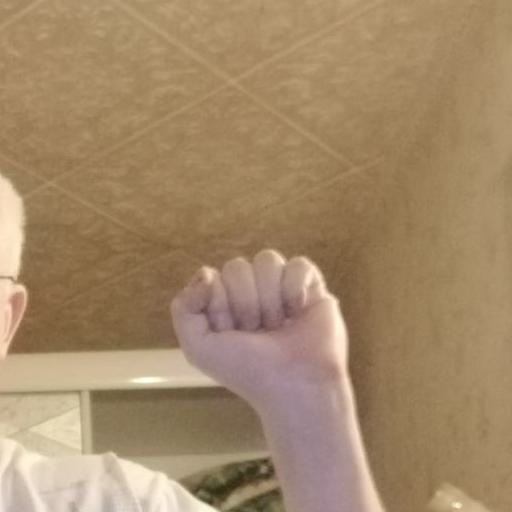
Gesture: fist